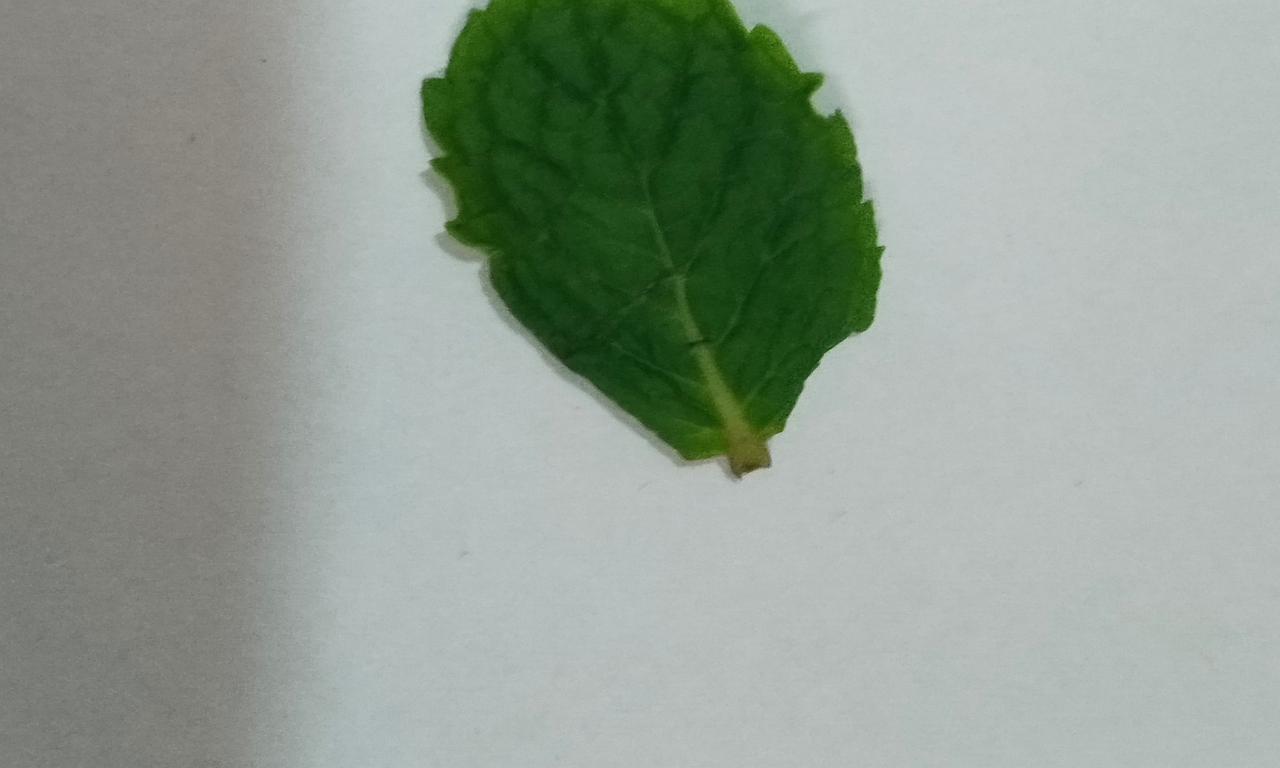
Label: Fresh